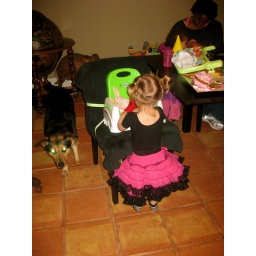
Sylvy putting Olivia in her seat at the table